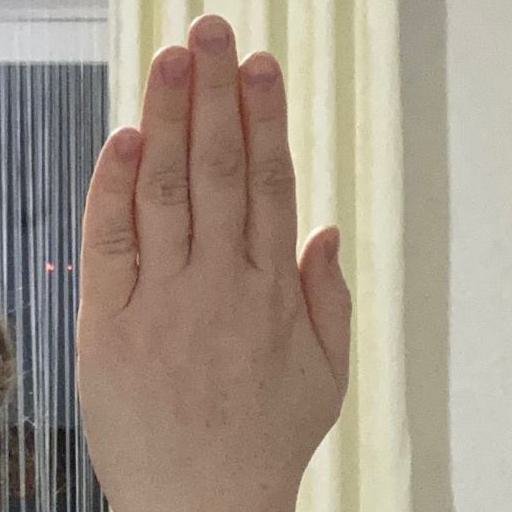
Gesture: stop_inverted